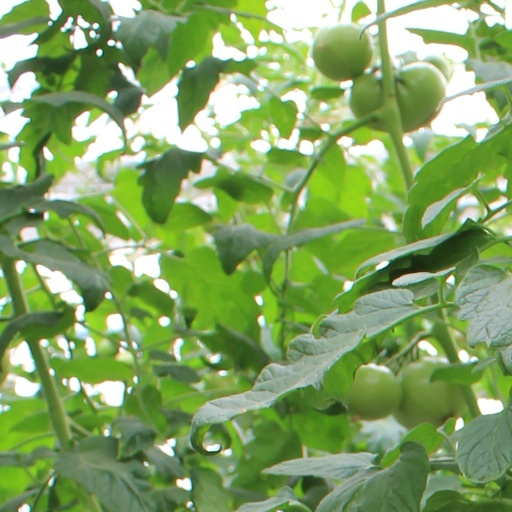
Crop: tomato